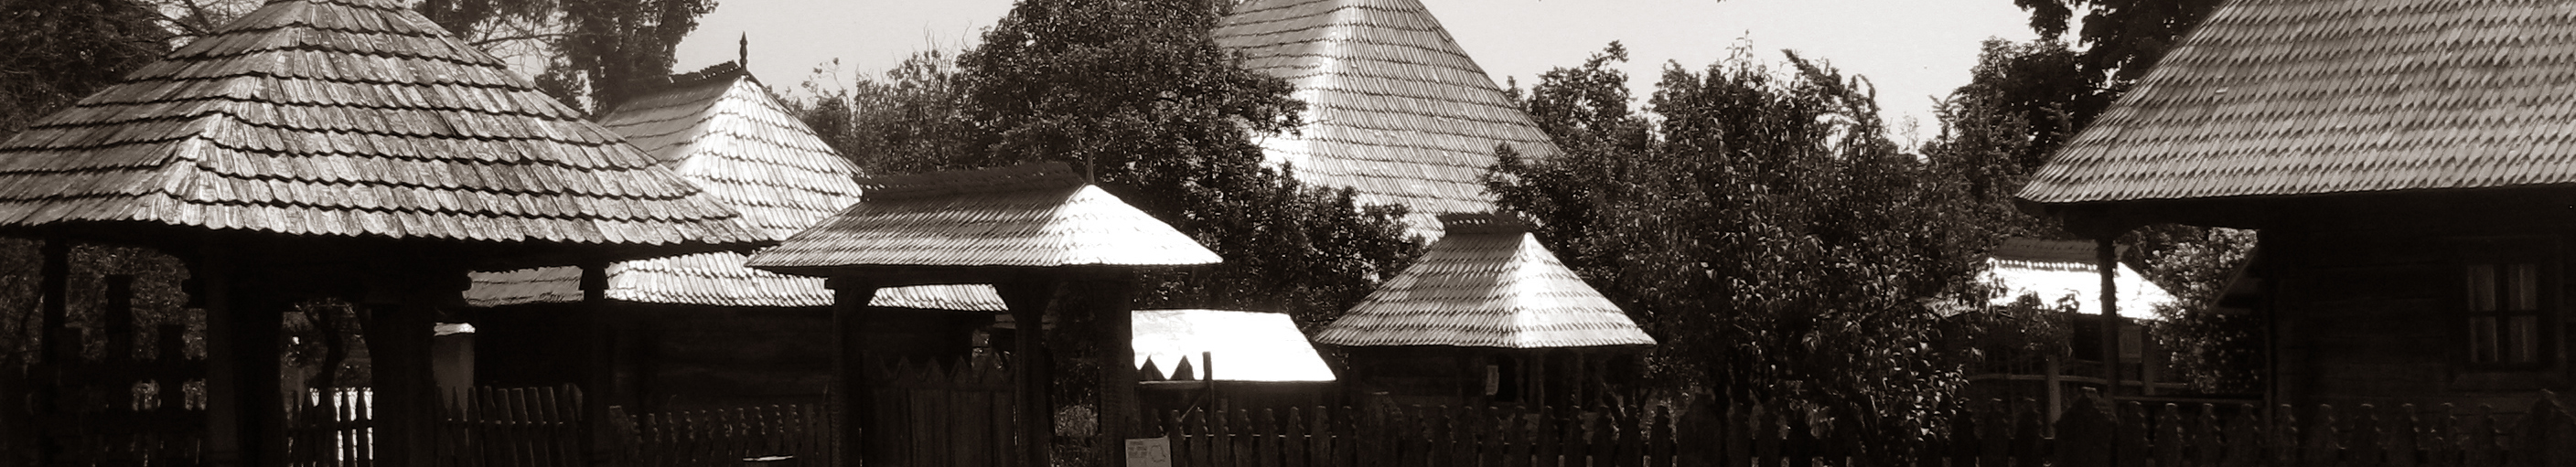
open, black and white, architecture, wood, photography, air, monument, photo, museum, monochrome, photos, national, family, de, si, fotografie, history, image, county, familia, romania, roumanie, arhitectura, romanian, patrimoniu, istorie, lemn, vernacular, muzeul, judetul, muzeal, complexul, arges, din, ethnography, etnografic, judet, golesti, judetean, viticulturii, pomiculturii, vernaculara, golescu, httpwwwmuzeulgolestiro, lmiagiisa13699, etnogrfie, monochrome photography